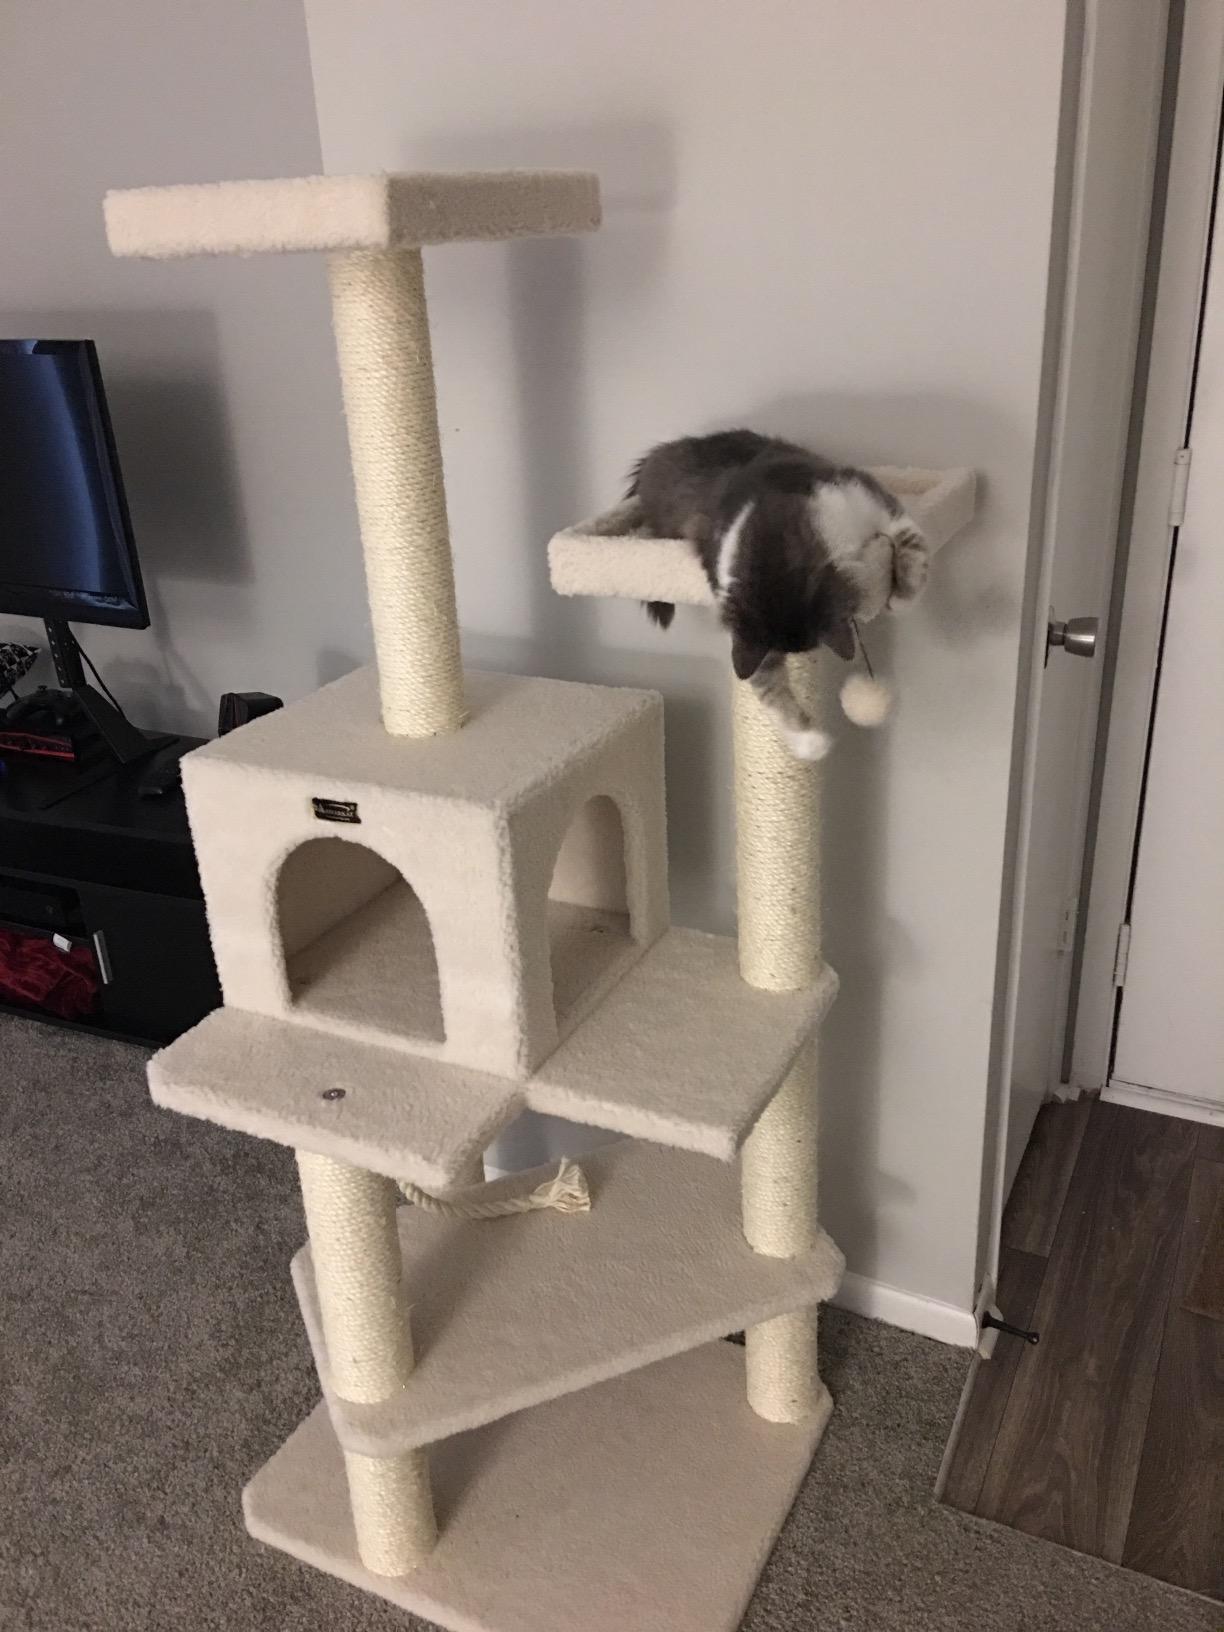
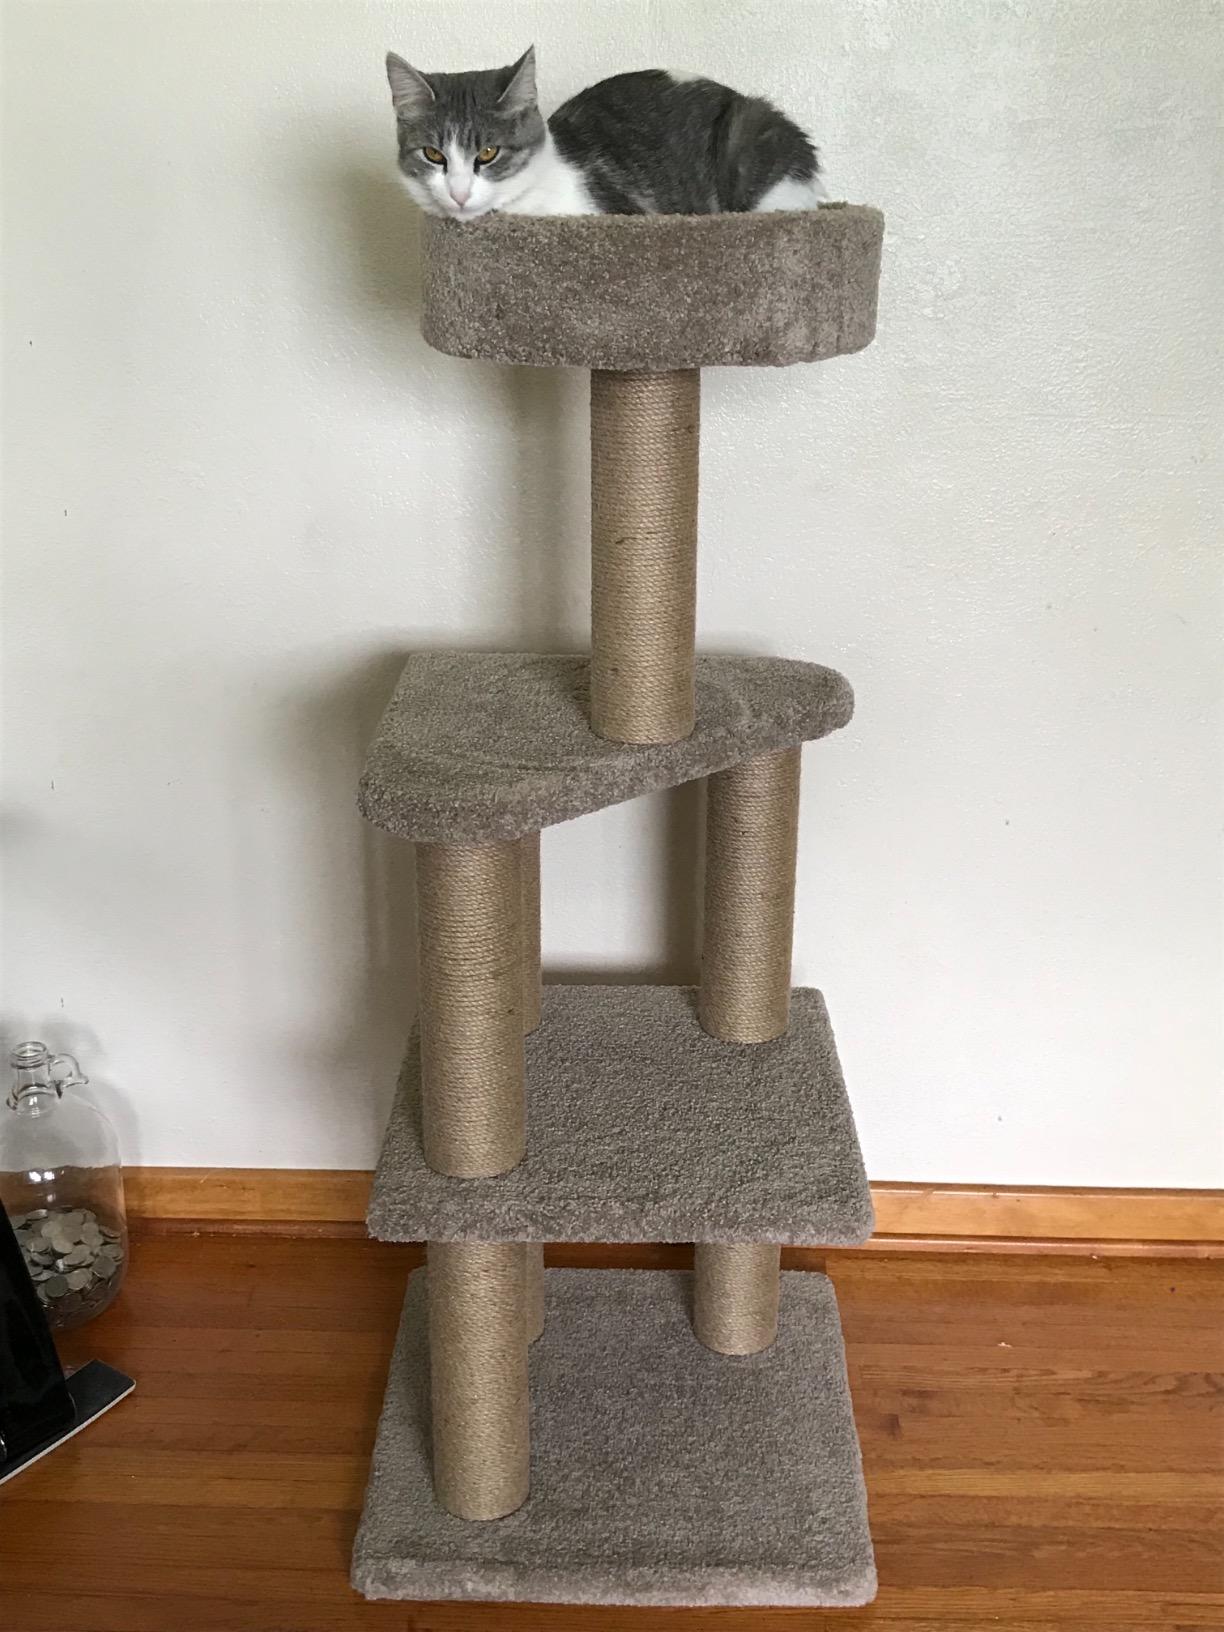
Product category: items_cat tree
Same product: no